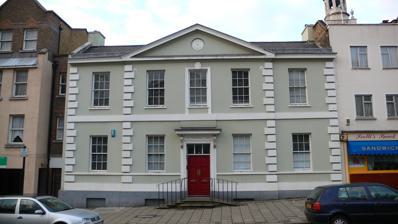
Building: Marx Memorial Library
Country: United Kingdom
Year built: 1738
Marx Memorial Library Marx Memorial Library 51°31′22″N 0°06′21″W / 51.5229°N 0.1057°W / 51.5229; -0.1057 Location Clerkenwell Green London, EC1R , United Kingdom Type Library Established 1933 (92 years ago) ( 1933 ) Architect(s) James Steere Branches 1 Collection Items collected Books, journals , newspapers, magazines, prints , drawings and manuscripts Size 60,000+ items (2021) Legal deposit No Access and use Access requirements Open to anyone with a need to use the collections and services Other information Budget £2 million GBP (2020) Director Prof David McLellan (president) Website marx-memorial-library.org.uk Listed Building – Grade II Official name Marx Memorial Library Designated 29 September 1972 ( 1972-09-29 ) Reference no. 1279541 Part of a series on Socialism in the United Kingdom Ideologies Agrarian socialism Anarchism Bennism Black radical tradition Chartism Christian socialism Corbynism Democratic socialism Eco-socialism Ethical socialism Guild socialism Marxism ( Centrist · Humanist · Marxism–Leninism · Trotskyism ) Owenism Republicanism Revolutionary socialism Ricardian socialism Social democracy Utopian socialism Principles Anti-capitalism Anti-imperialism Anti-racism Environmental justice Equality Equality of opportunity Euroscepticism (factions) Fairness Freedom Justice Peace Pro-Europeanism (factions) Progress Radical democracy Redistribution Social justice Solidarity State intervention Sustainability Intellectuals Ali Anderson Barmby Berger Bhaskar Blackburn Blakeley Campbell Carpenter Cockshott Cole Dobb Eagleton Engels Fisher (Mark) Gibson Gilroy Gonzalez Hall (Charles) Hall (Stuart) Haldane Harvey Hatherley Hill Hobsbawm Hodgskin Jessop Jones (Owen) Kingsley Laski Loach MacIntyre Mainwaring Marx (Karl) Miéville Miliband Mill Monbiot More Morris Orwell Owen Rowbotham Russell Samuel Seymour Sivanandan Tawney Thompson Thorn Ward Wells Williams Works Das Kapital The Communist Manifesto News from Nowhere The Ragged-Trousered Philanthropists The Lion and the Unicorn: Socialism and the English Genius The Future of Socialism The Making of the English Working Class The Country and the City Ways of Seeing Towards a New Socialism Capitalist Realism The Establishment: And How They Get Away with It History British left History of the Labour Party (UK) Political figures Abbott Attlee Benn Bevan Burgon Cliff Corbyn Crow Fisher (Andrew) Foot (Michael) Foot (Paul) Fryer Gallacher Galloway Hardie Harney Healy Hyndman Inkpin Jones (Claudia) Lansbury Lawson Livingstone Long-Bailey Lynch Maclean Marx (Eleanor) Maxton McCluskey McDonnell Meltzer Nellist Pankhurst Pollitt Scargill Schneider Skinner Sultana Taaffe Tatchell Waters Webb (Beatrice) Webb (Sidney) Wilson Winstanley Parties ( Current UK parties - Defunct UK parties ) Social democracy Co-operative Party Labour Party (UK) Socialism Breakthrough Party Left Unity (UK) Socialist Labour Party (UK) Socialist Party GB Socialist Party Socialist Workers Party (UK) Transform TUSC Workers Party of Britain Communism Communist Party of Britain Communist Party Britain-ML Communist Party GB-ML Communist Party GB-PCC New Communist Party of Britain RCG Revolutionary Communist Party RCPB-ML Northern Ireland People Before Profit Sinn Féin Social Democratic and Labour Party Scotland Scottish Labour Scottish National Party Scottish Socialist Party Wales Plaid Cymru Welsh Labour Organisations UK Trade unions CWU IWGB ICTU NUM STUC TUC ( Wales TUC ) RMT Unite the Union UVW Other Anarchist Federation Institute for Public Policy Research Left Book Club Momentum The World Transformed Media Daily Herald Morning Star New Left Review New Statesman Novara Media Race & Class Red Pepper Socialist Worker The Socialist Tribune Related topics Anarchism in the United Kingdom Communism in the United Kingdom Hard left Soft left Politics in the United Kingdom New Labour New Left Miliband–Poulantzas debate Socialism portal Organised labour portal United Kingdom portal v t e The Marx Memorial Library in London , United Kingdom is a library, archive, educational, and community outreach charity focused on Marxist and wider socialist bodies of work. The library opened in 1933, and is located at 37a Clerkenwell Green , formerly home to many radical organisations and base of an important publishing operation. The building, originally opened in 1738 as the Welsh Charity School , is Grade II listed . The library's collection comprises over 60,000 books, pamphlets, items, and newspapers on Marxism , socialism , and working class history. Building background (1738–1932) Early history The building now occupied by the library was originally built in 1737–1738 to house the Welsh Charity School . It was designed by James Steer, and the construction funded by subscriptions. The school moved out to a new home in Gray's Inn Lane (now Gray's Inn Road ) in 1772. The building subsequently became (in part) a public house, the Northumberland Arms; and was put to other commercial uses. Part of it was occupied from 1872 onwards by the radical London Patriotic Society; and from 1893 (with the financial backing of William Morris ) by the Twentieth Century Press Ltd, publishers of Justice , the newspaper of the Social Democratic Federation . Vladimir Lenin and Iskra In 1902–1903 exiled Russian revolutionary Vladimir Lenin worked in the building that would become the Marx Memorial Library, publishing seventeen issues of his newspaper Iskra (Spark) from within the building. The office he allegedly used is preserved as a memorial to him, although this room did not in fact exist at the time he was there: however, he may have worked in an earlier office partly on its site. Marx Memorial Library (1933–present) The worker of the future upsetting the economic chaos of the present : mural by Jack Hastings , 1935 The Marx Memorial Library was founded in 1933, originally only occupying a part of the building but eventually taking over every room. The library features the fresco The worker of the future upsetting the economic chaos of the present , painted by Jack Hastings in 1935 with the assistance of the American artist, Clifford Wight . Through these changes of use, the fabric had undergone numerous alterations and dilapidations, and in 1968–1969 the building underwent a major programme of work to restore the 18th-century appearance of the front. The necessary interventions and reconstructions were so drastic that the result is described by the Survey of London as "a modern quasifacsimile – of the original only the outer quoins can have survived". The library building was listed Grade II on the National Heritage List for England in September 1972. Collections As of 2021, over 60,000 items are held by the library. Holdings include the first edition of The Red Republican (1850), the Votes for Women suffragette newspaper, and other socialist publications. The library now also houses "The Printers Collection" consisting of the archives of the printing and papermaking unions of the UK and Ireland. The collection includes union documents, magazines, photographs, badges and memorabilia. The archive was opened in March 2009 by Derek Simpson Joint General Secretary of Unite and Tony Burke , Assistant General Secretary of Unite. Governance The first president of the library in 1933 was Alex Gossip , president of the Socialist Sunday Schools . Journal The library publishes an annual journal, Theory & Struggle , published by Liverpool University Press . Its current editor (2021) is Marjorie Mayo. References